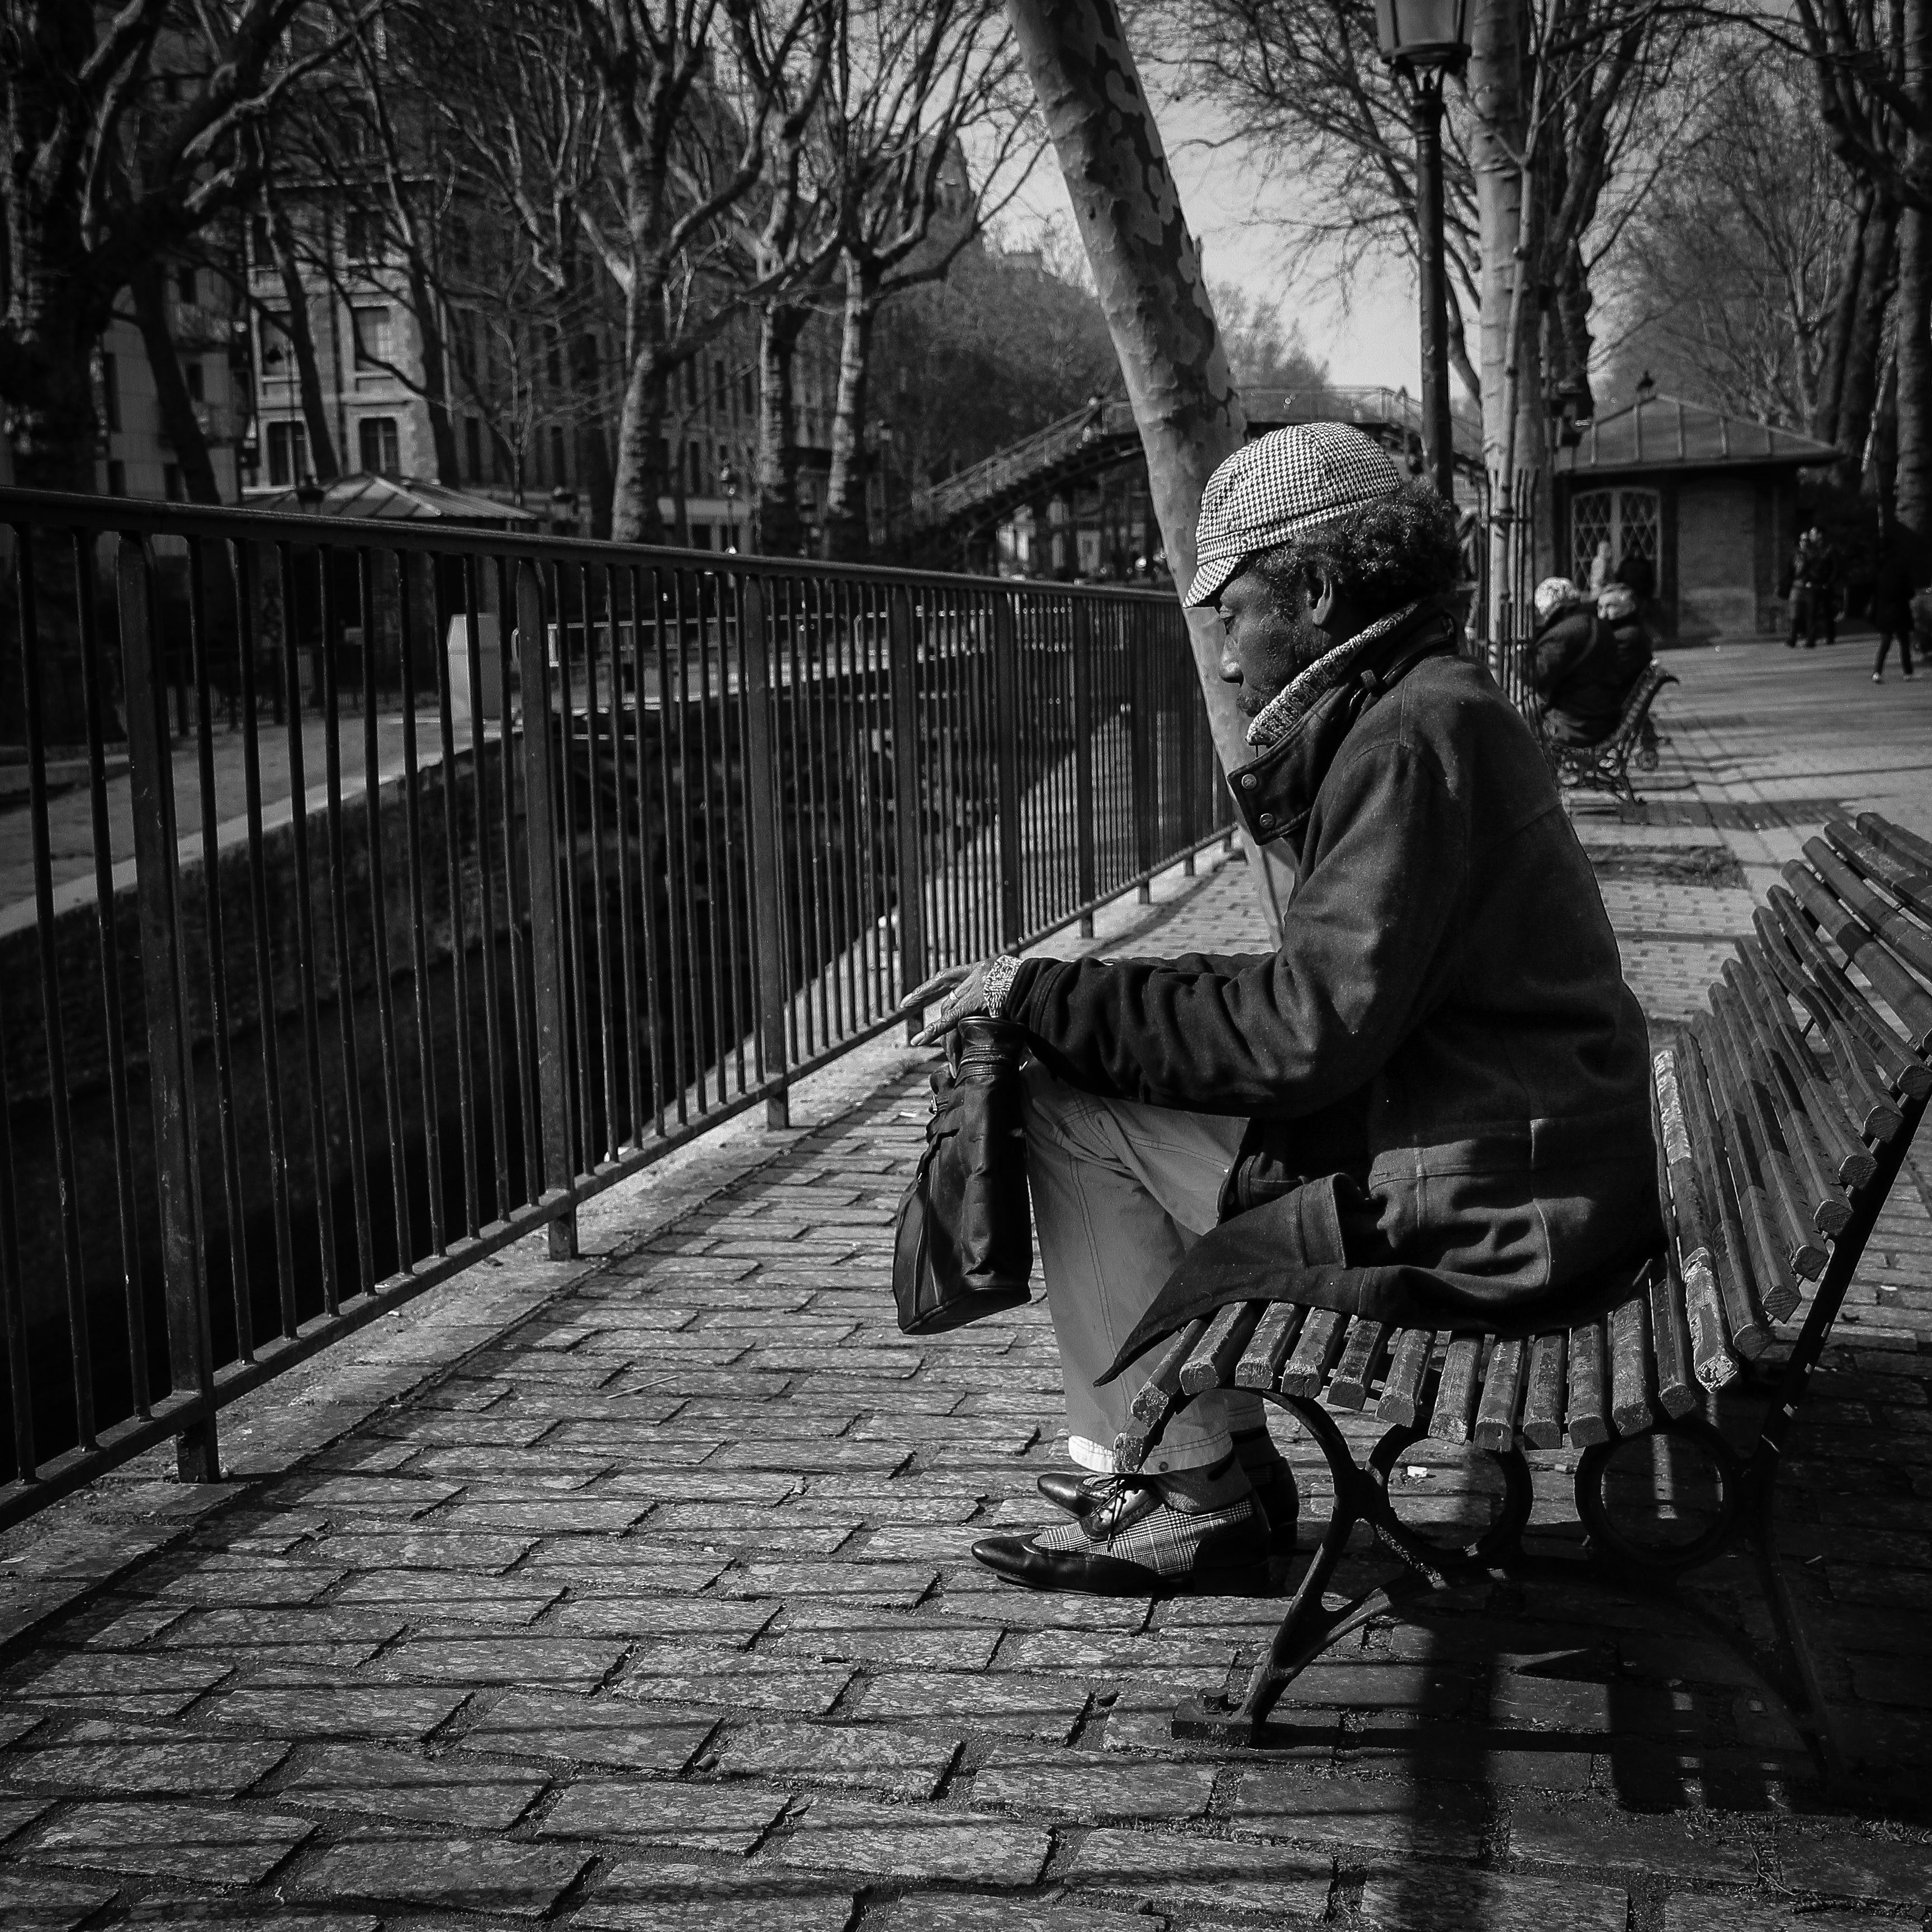
man, black and white, road, white, bench, street, photography, perspective, paris, sitting, darkness, black, monochrome, infrastructure, photograph, snapshot, channel, monochrome photography, film noir, human positions